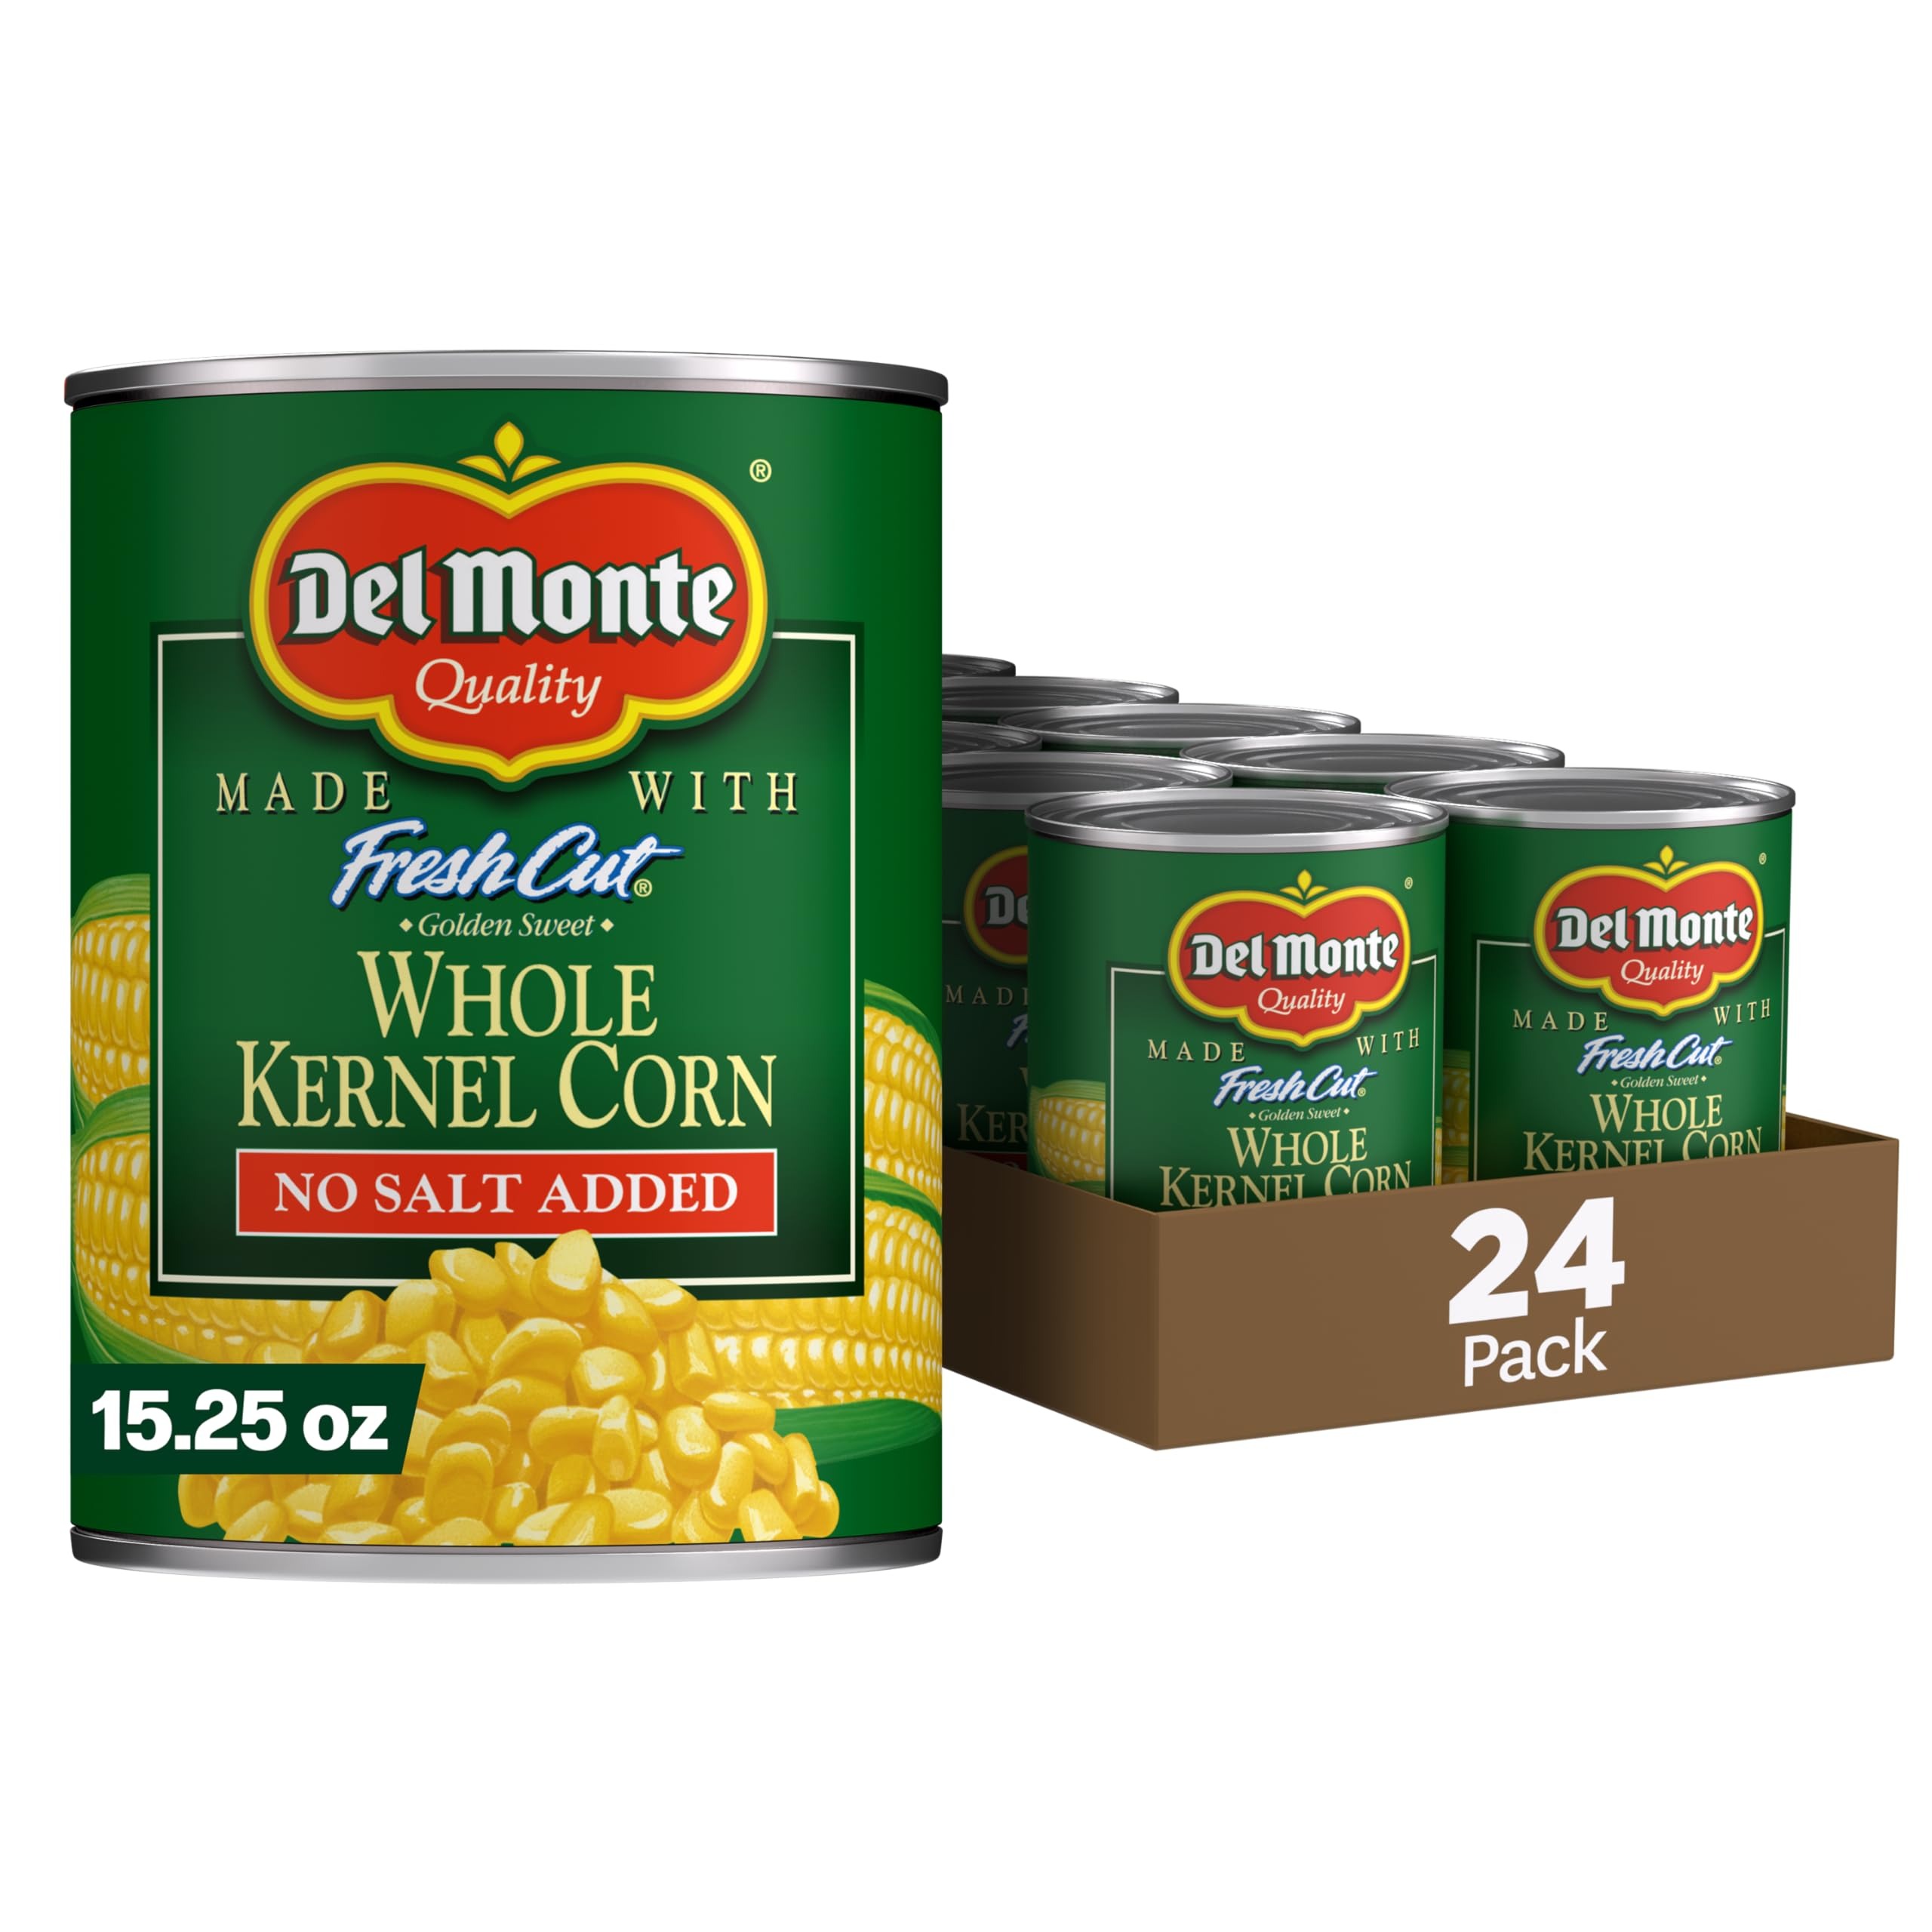
Item Name: Del Monte Canned Golden Sweet Whole Kernel Corn No Salt Added, 15.25 Ounce (Pack of 24) Canned Corn
Bullet Point 1: 24 - 15.25 oz cans of DEL MONTE FRESH CUT Golden Sweet Whole Kernel Corn with No Salt Added
Bullet Point 2: DEL MONTE FRESH CUT canned corn is picked at the peak of freshness and packed within hours to lock in flavor and nutrition in every bite
Bullet Point 3: No salt added to these canned vegetables for a simple sweet corn option
Bullet Point 4: Non-GMO canned sweet corn with no artificial preservatives added
Bullet Point 5: Ready to eat corn makes a delicious side dish and a great addition to recipes
Value: 366.0
Unit: Ounce

Price: 2.28